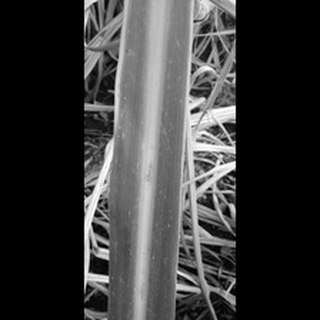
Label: sugarcane_red_rot